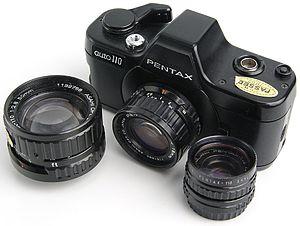
Ces boîtiers ont la particularité de coupler le miroir au déclencheur. La levée et descente du miroir est ainsi automatisée selon que l'on appuie ou relâche le déclencheur.